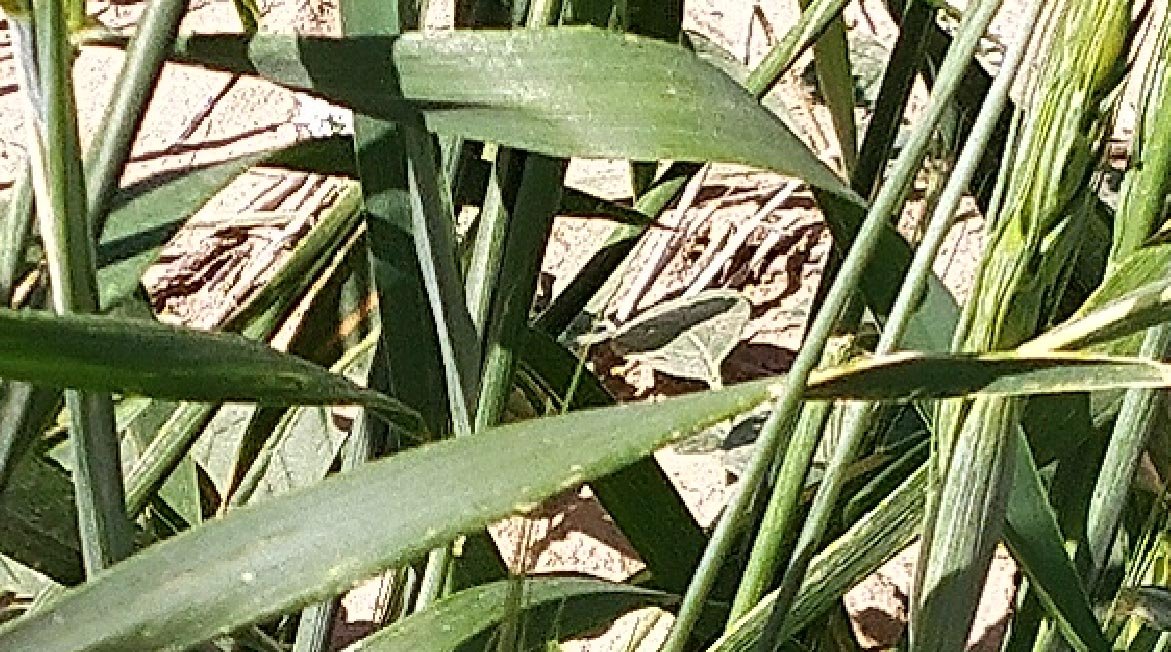
Label: Wheat___Healthy